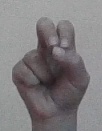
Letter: gaaf